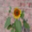
Label: sunflower